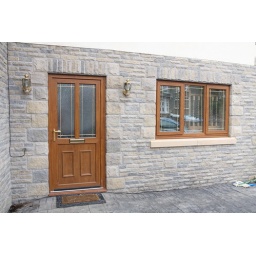
Front door with a mid-rail including gold letterboxDouble raised half door panelGold bar design within an obscure glass unit